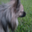
Label: dog